University of Southern California

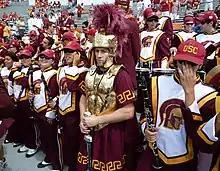
The drum major of the Spirit of Troy wears a more elaborate uniform and conducts the band with a sword.

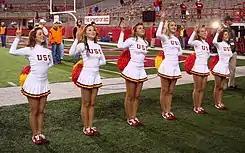
The Song Girls celebrating a USC Trojans football victory

The USC Libraries are among the oldest private academic research libraries in California. For more than a century USC has been building collections in support of the university's teaching and research interests. Especially noteworthy collections include American literature, Cinema-Television including the Warner Bros. studio archives, European philosophy, gerontology, German exile literature, international relations, Korean studies, studies of Latin America, natural history, Southern California history, and the University Archives.